The Big Race

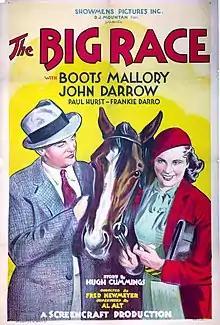
"The Big Race" poster

The Big Race is a 1934 American film directed by Fred C. Newmeyer.